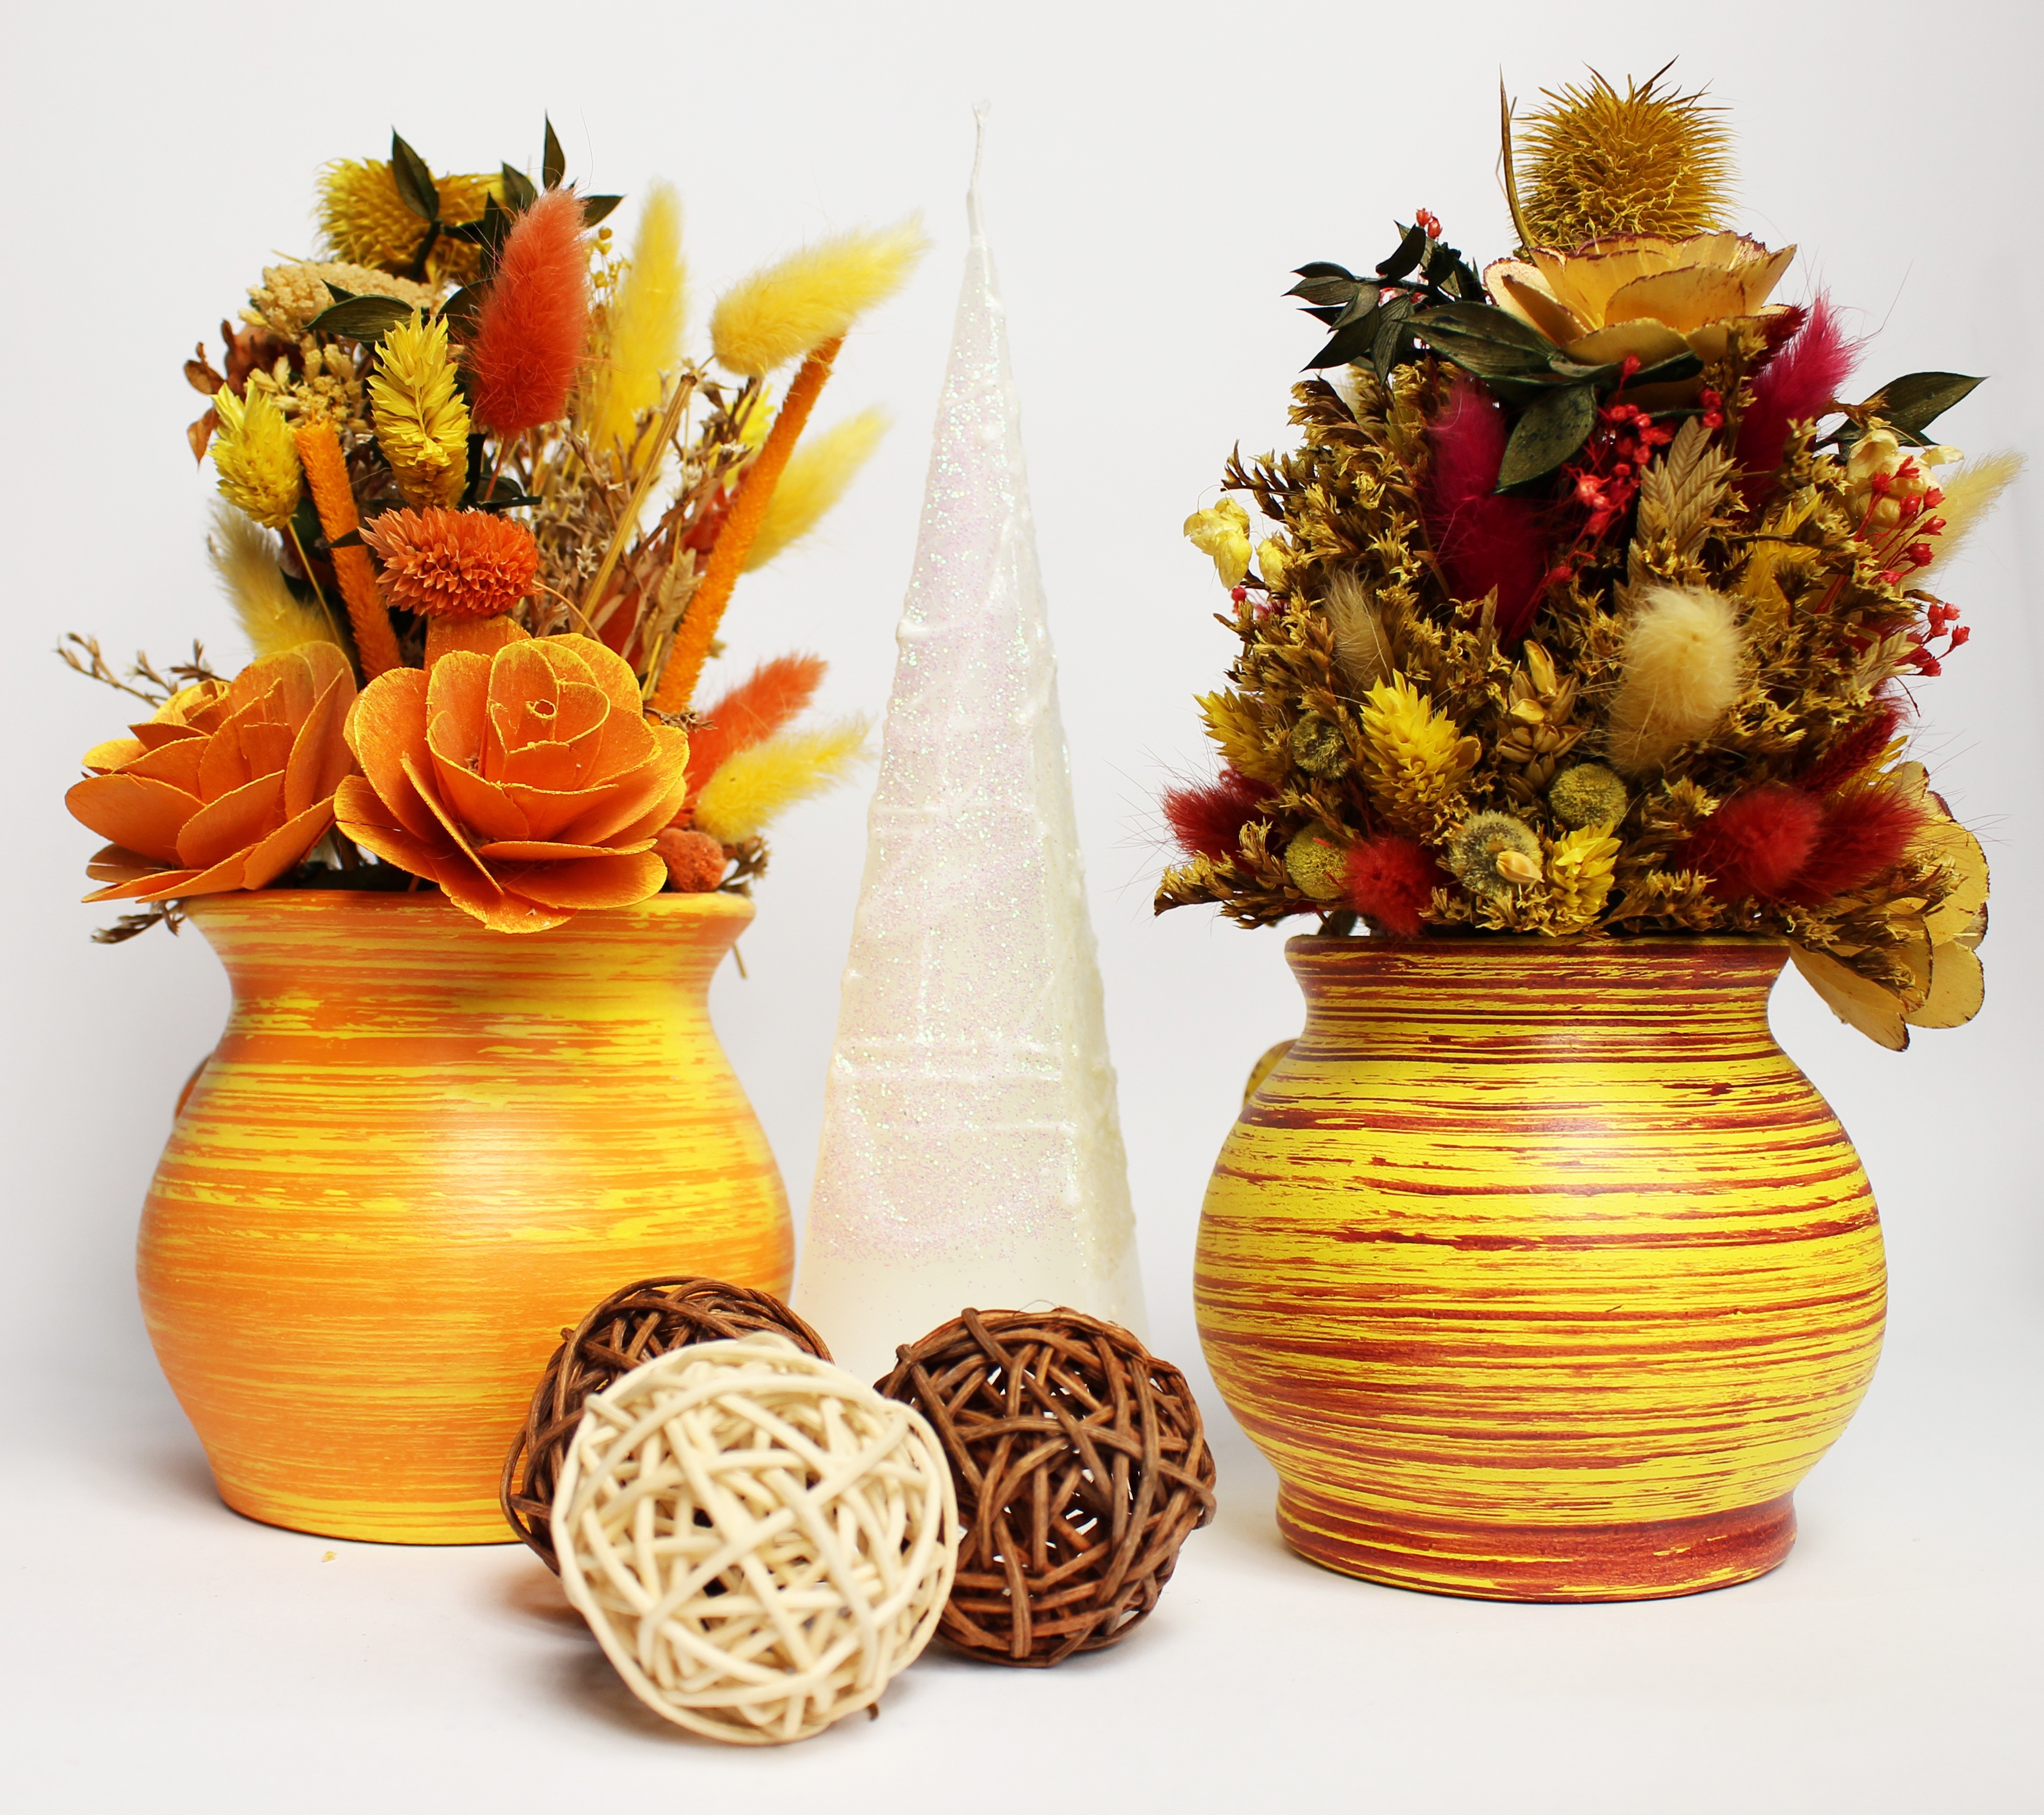
flower, vase, decoration, food, produce, dried, yellow, candle, flowers, flowerpot, floristry, ceramics, home design, floral design, home decoration, wooden balls, flower arranging, decorative flowers, dried grasses, dried decorations